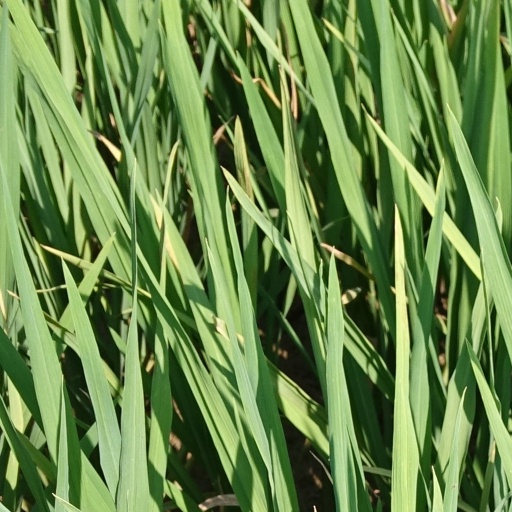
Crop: rice